SMC5

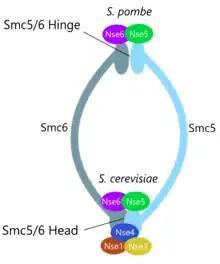
This depicts the placement of Nse proteins along the SMC5/6 complex in budding and fission yeast. This image does not include Nse2, as its position in the complex is not currently known.

The Smc5/6 complex has localization methods which are not heavily conserved. In humans the complex is localized to viral DNA sequences using SMC5/6 localization factors 1 and 2 (SLF1 and SLF2) which contributes to viral resistance. In the plant "A. thaliana", this heterodimer can be localized to double stranded breaks for homologous recombination using the SWI3B complex of the SWI/SNF pathway. Once localized to the DNA, the SCM5/6 complex non-specifically binds to ~20 DNA base pairs